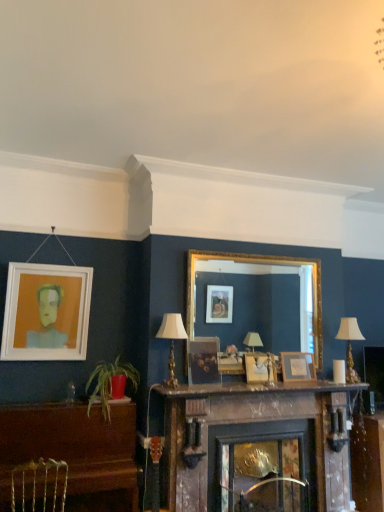
Question: In the image, there is a gold-framed mirror at center. Pinpoint a few locations in the empty space that is ontop of gold-framed mirror at center. Your answer should be formatted as a list of tuples, i.e. [(x1, y1)], where each tuple contains the x and y coordinates of a point satisfying the conditions above. The coordinates should be between 0 and 1, indicating the normalized pixel locations of the points in the image.
Answer: [(0.659, 0.489)]